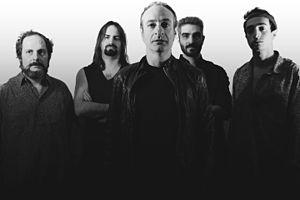
The Watch est un groupe de rock progressif italien. Il est formé de la restructuration de The Night Watch, qui produira en 1997 son seul album, Twilight, distribué au label Lizard. Le groupe ne conserve de cette formation d'origine que son initiateur et compositeur principal, le chanteur et flûtiste Simone Rossetti.